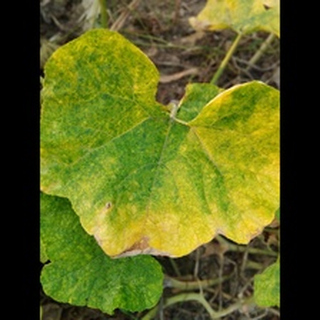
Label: pumpkin_mosaic_disease